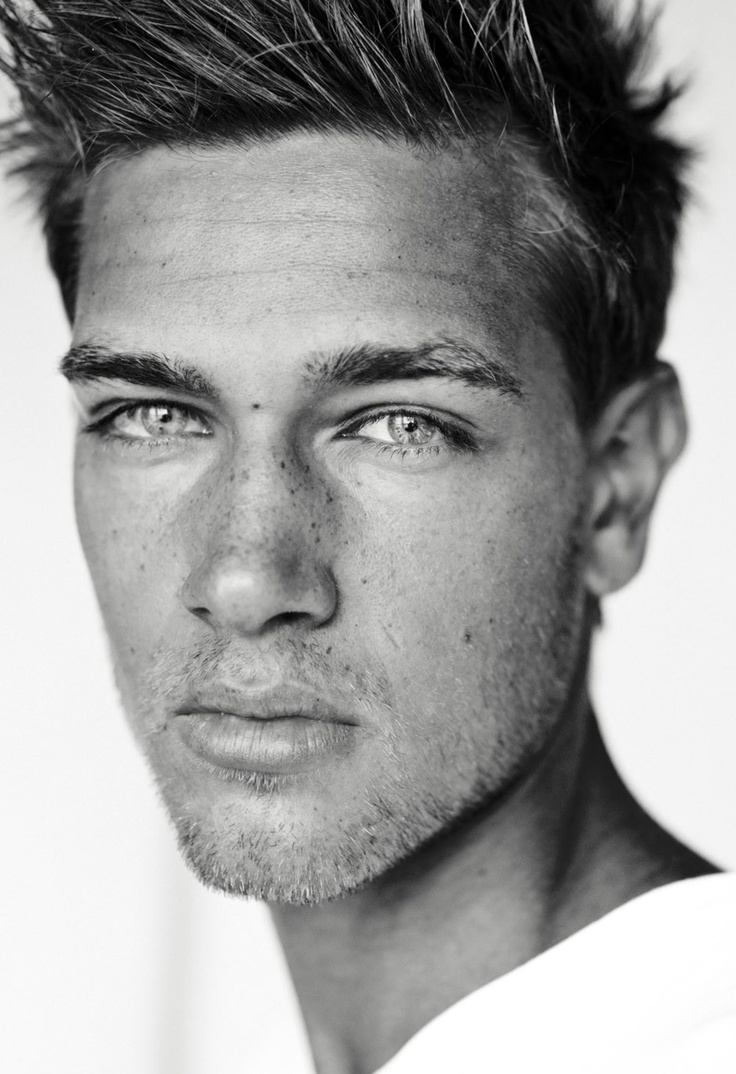
Gender: men